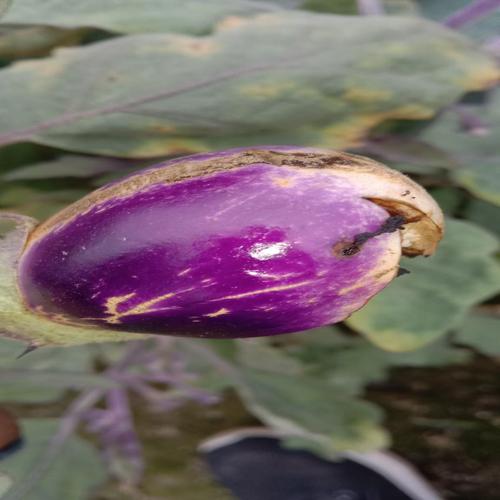
Label: Shoot and Fruit Borer